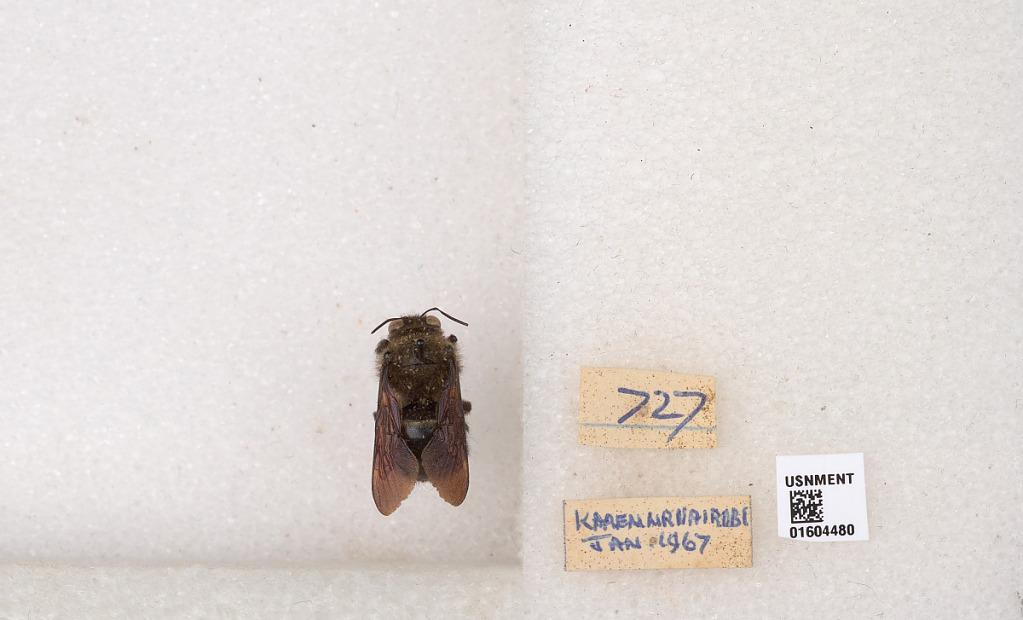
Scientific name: Xylocopa
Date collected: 1967-1-1
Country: Kenya
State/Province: Nairobi Area
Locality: Karemmr